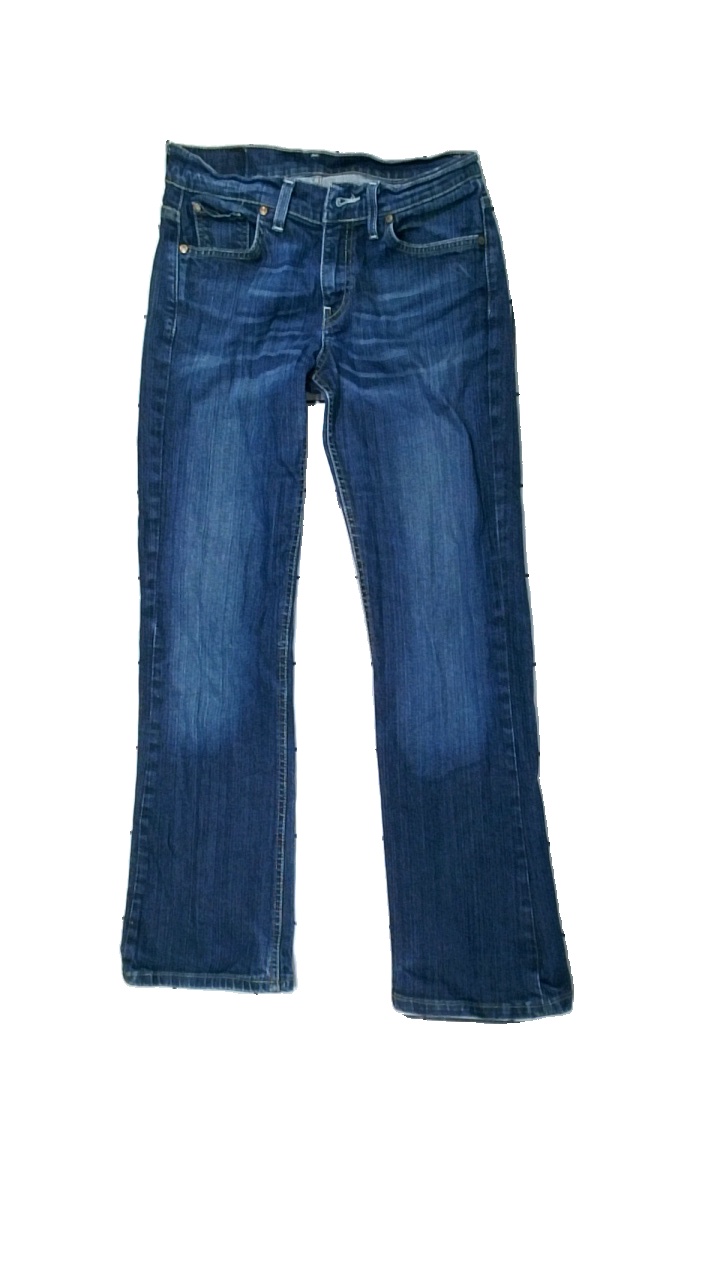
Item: Jeans (Ladies)
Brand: Crocker
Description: blå jeans
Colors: Blue
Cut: Regular
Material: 100% cotton
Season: All
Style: Denim
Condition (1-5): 5
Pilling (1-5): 5
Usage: Reuse
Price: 50-100